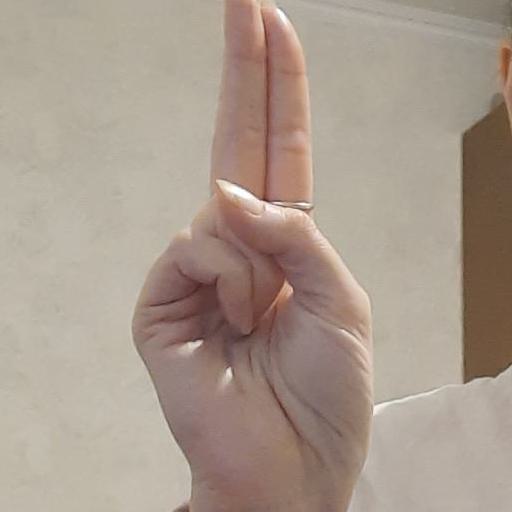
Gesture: two_up